Oral hygiene

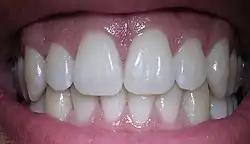
A healthy smile

The importance of the role of the oral microbiome in dental health has been increasingly recognized. Data from human oral microbiology research shows that a commensal microflora can switch to an opportunistic pathogenic flora through complex changes in their environment. These changes are driven by the host rather than the bacteria. Archeological evidence of calcified dental plaque shows marked shifts in the oral microbiome towards a disease-associated microbiome with cariogenic bacteria becoming dominant during the Industrial Revolution. "Streptococcus mutans" is the most important bacteria in causing caries. Modern oral microbiota are significantly less diverse than historic populations. Caries (cavities), for example, have become a major endemic disease, affecting 60-90% of schoolchildren in industrialized countries. In contrast, dental caries and periodontal diseases were rare in the pre-Neolithic era and in early hominins.